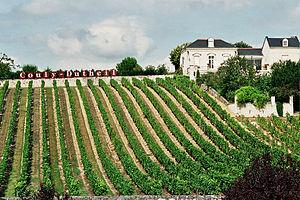
Le vignoble de la vallée de la Loire est une vaste zone de production de vin en France, regroupant plusieurs régions viticoles. Ces régions produisent des vins blancs secs, demi-secs, moelleux, voire liquoreux, des vins rouges le plus souvent légers et des vins rosés ; on trouve également de nombreux vins effervescents. Toutes ces régions sont situées au bord de la Loire et de ses affluents, et une partie est située dans le Val de Loire..
Le chinon est un vin d'appellation d'origine contrôlée produit autour de Chinon, en Indre-et-Loire. La surface représente 2 300 hectares avec comme cépage pour les vins rouges et rosés le cabernet franc N et le cabernet sauvignon N, et pour les vins blancs le chenin B.